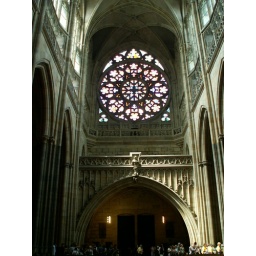
Stained glass window above entranceway.